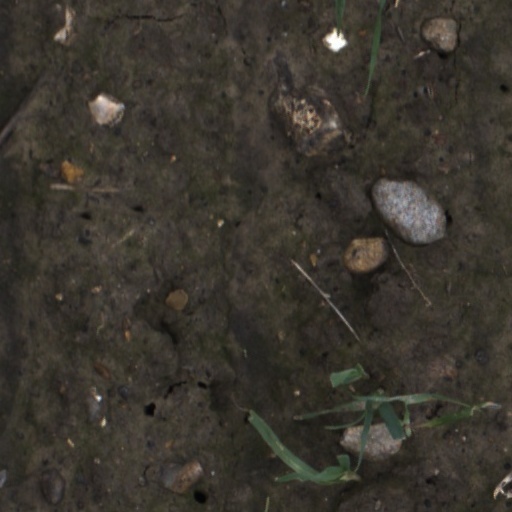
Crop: wheat